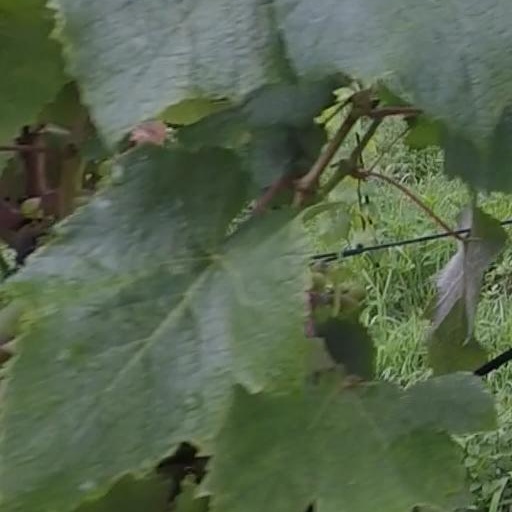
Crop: grape